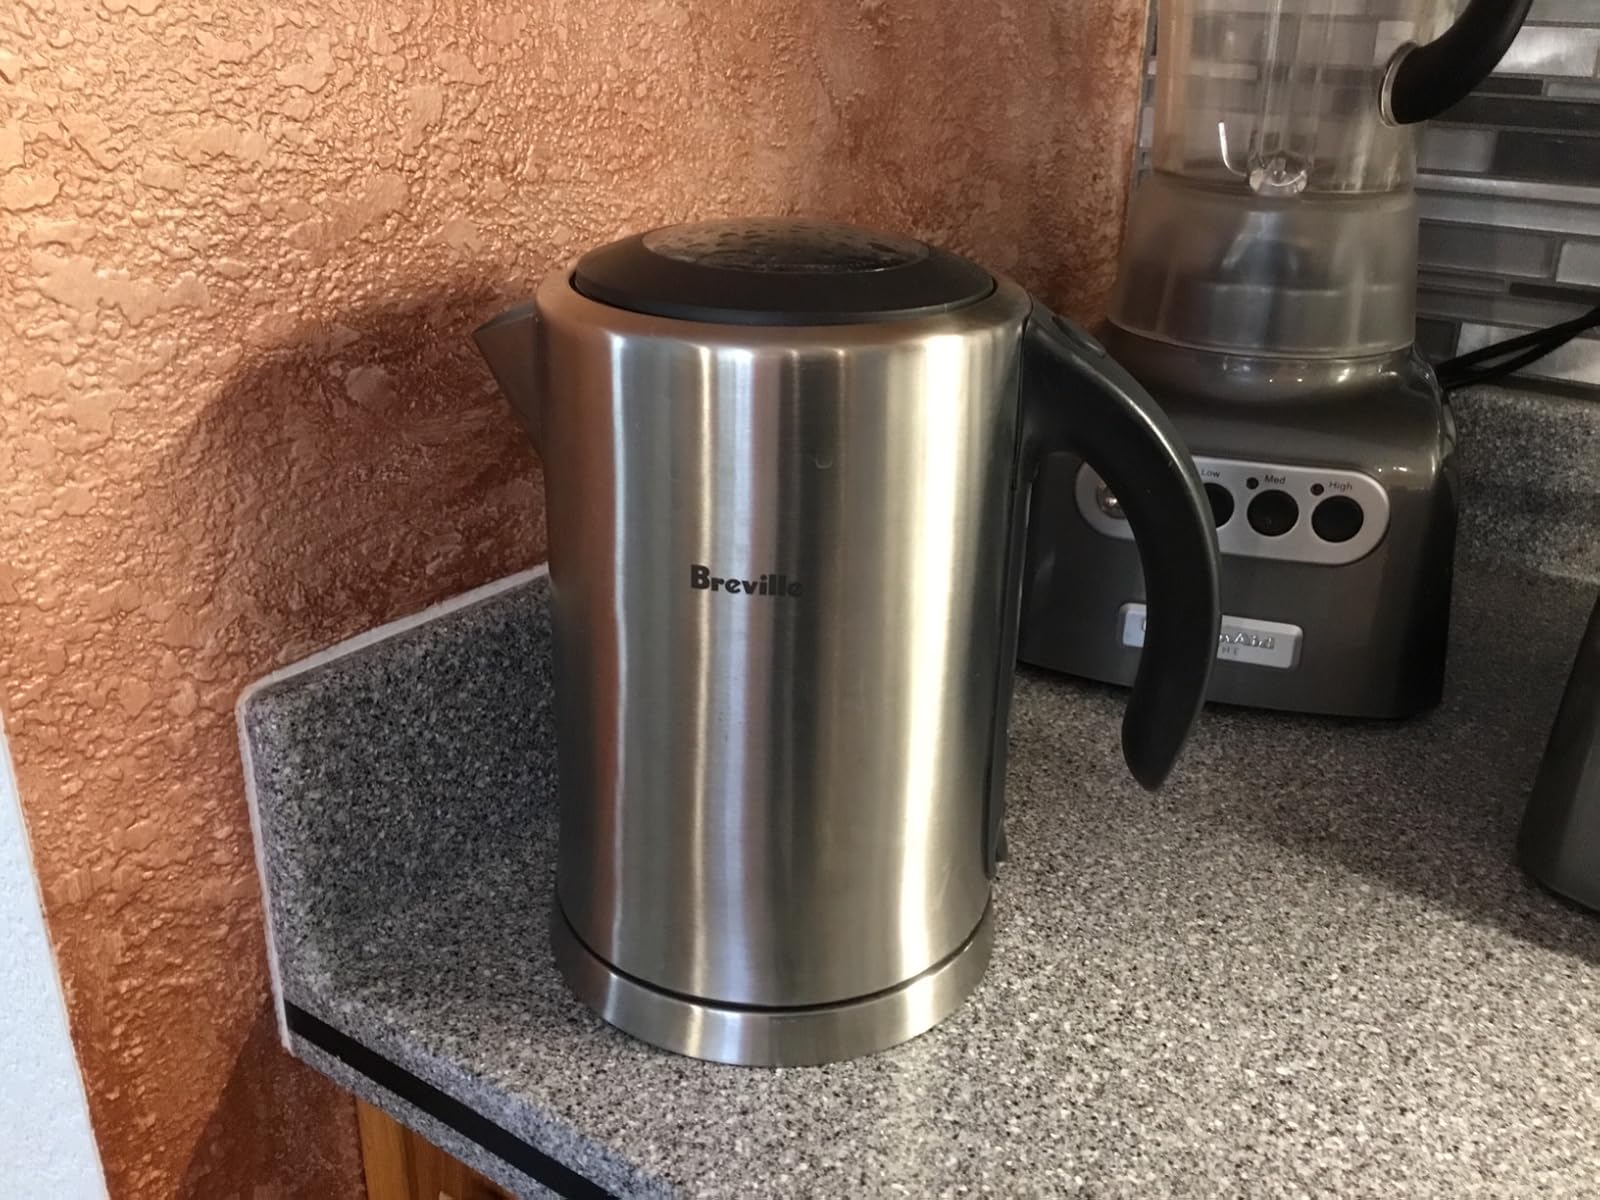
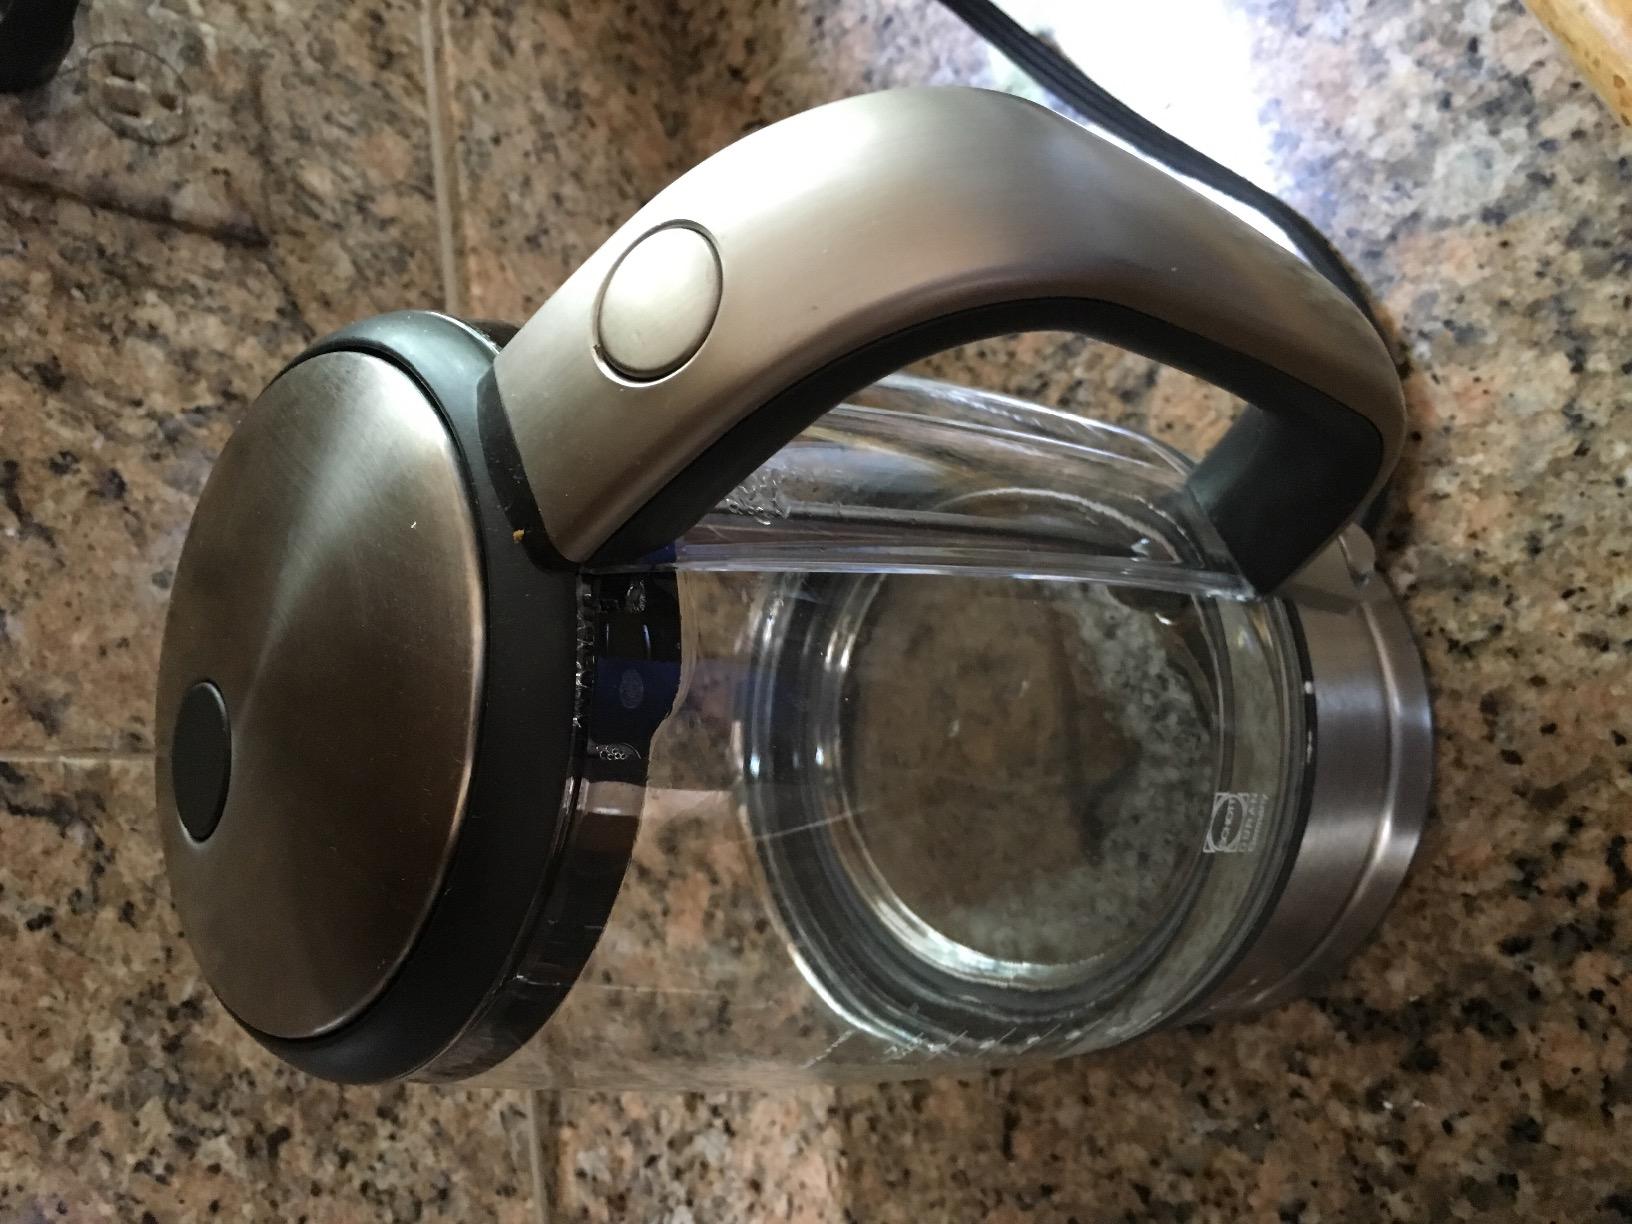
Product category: items_kettle
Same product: no